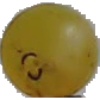
Label: Grape White 3